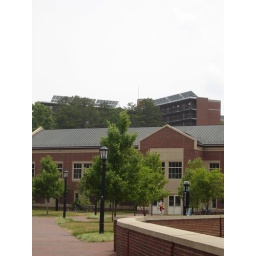
Solar thermal panels on the roof of Morrison dorm, with the campus recreation building in the foreground.